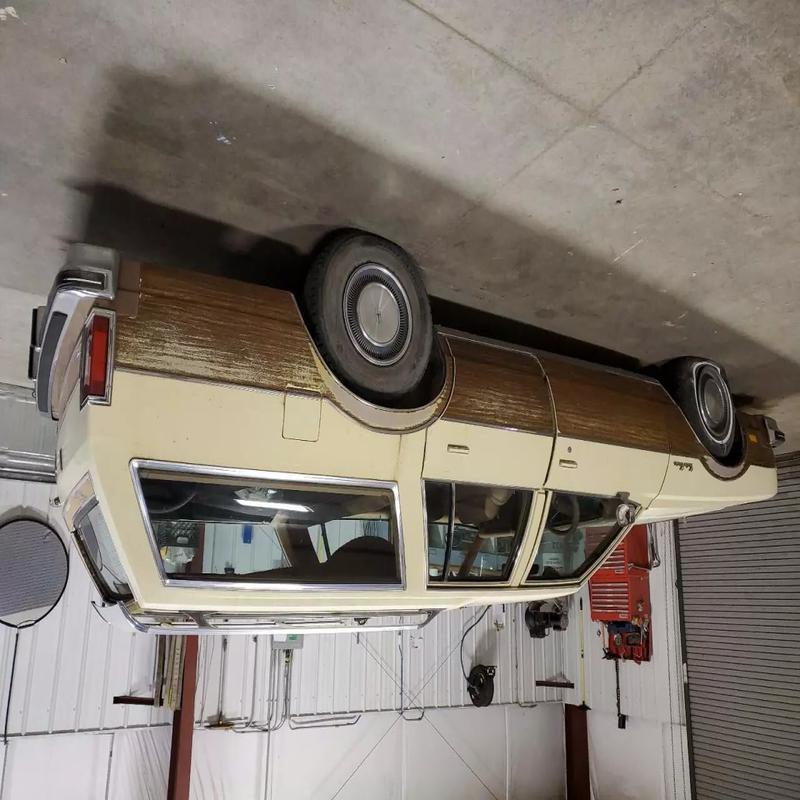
Aucun dommage détecté.
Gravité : aucun